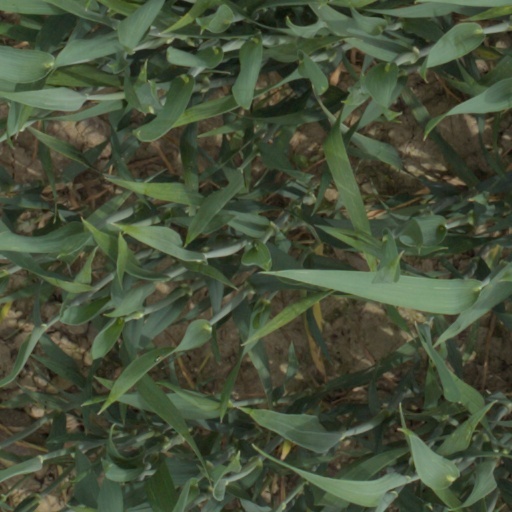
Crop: wheat